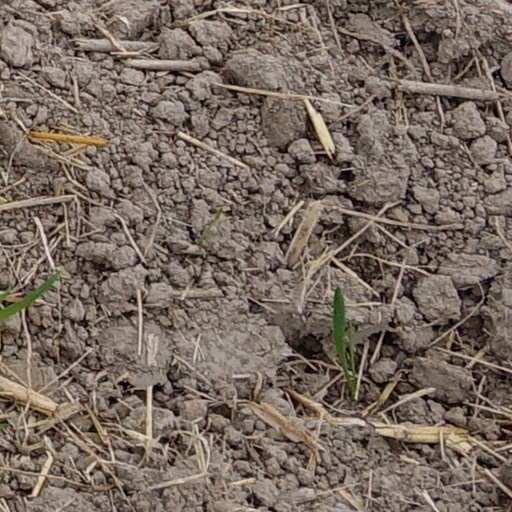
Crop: wheat